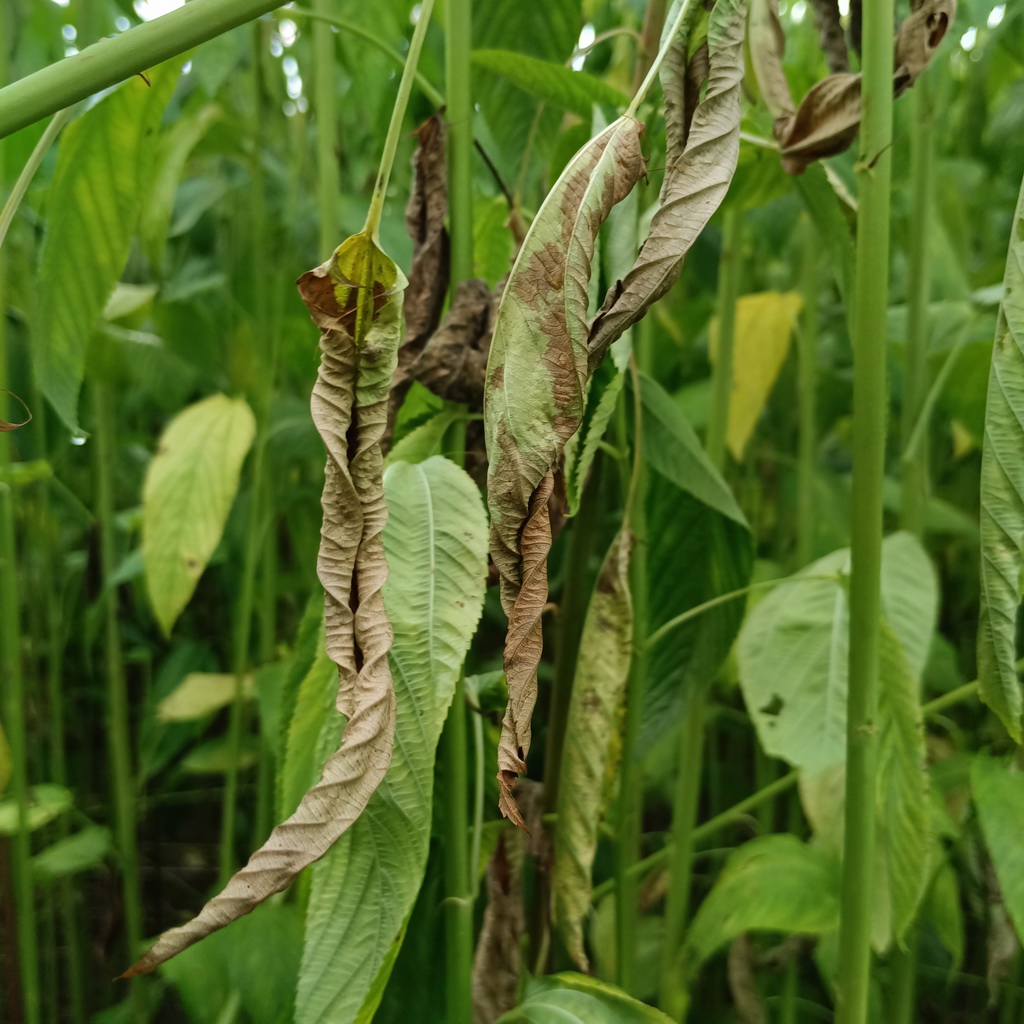
Label: Dieback